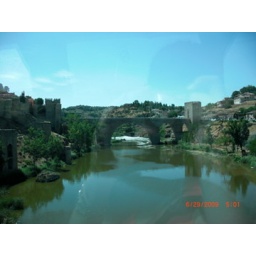
A Roman built bridge over the river in Toledo